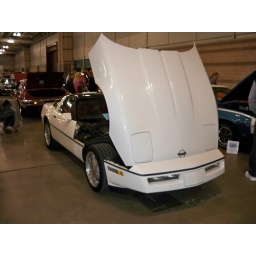
corvette this is like the one i have , mine has been in the pole barn for 4 years. mine is blue.